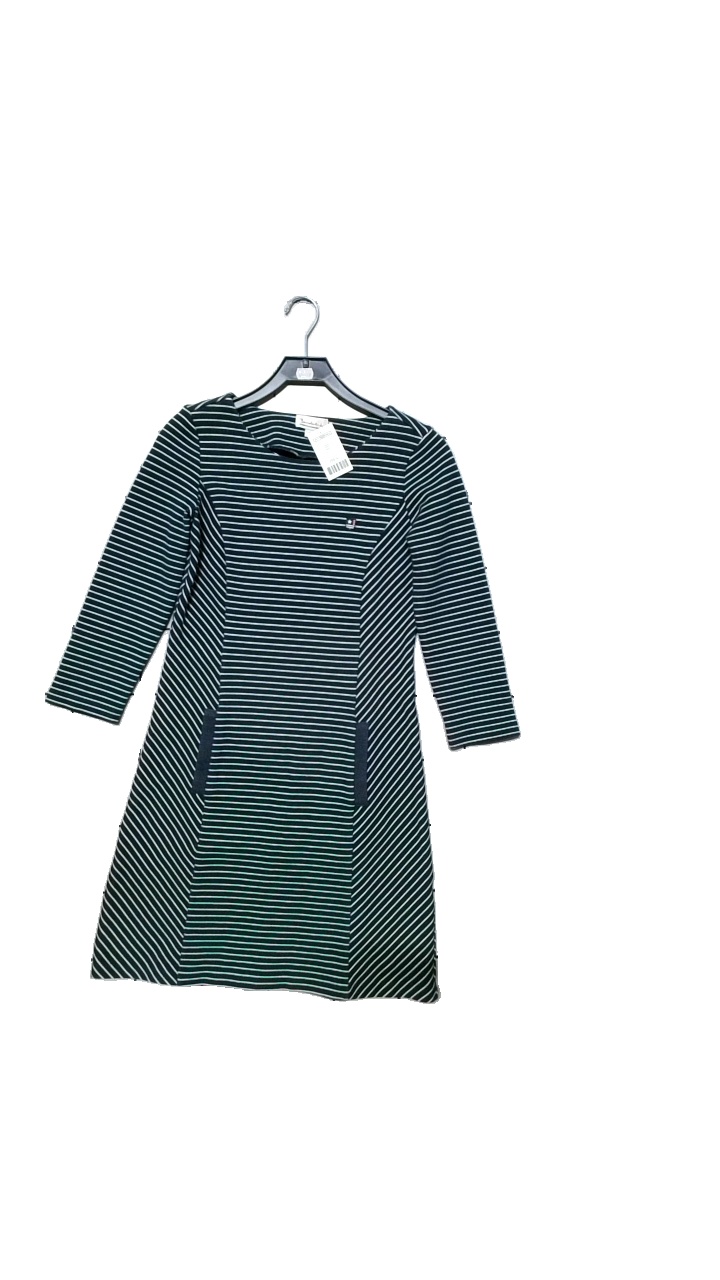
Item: Dress (Ladies)
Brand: Bondelid
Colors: Blue, White
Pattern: Striped
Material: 97% cotton, 3% polyester
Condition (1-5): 5
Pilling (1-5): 5
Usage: Reuse
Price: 250-400